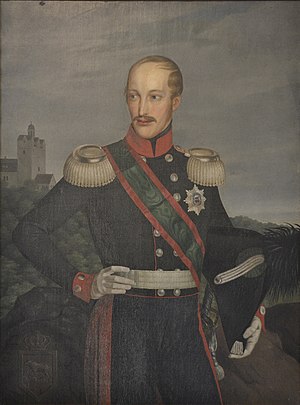
Frederikke af Slesvig-Holsten-Sønderborg-Glücksborg / Biografi / Ægteskab
Frederikkes mand, hertug Alexander Carl af Anhalt-Bernburg.
Prinsesse Frederikke til Slesvig-Holsten-Sønderborg-Glücksborg var en dansk-tysk prinsesse af Slesvig-Holsten-Sønderborg-Glücksborg, der var hertuginde af Anhalt-Bernburg fra 1834 til 1863.